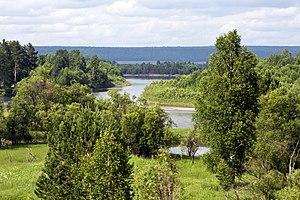
La Birioussa encore appelée Ona, est une rivière de Russie qui coule dans l'oblast d'Irkoutsk et le krai de Krasnoïarsk, en Sibérie orientale. Elle est avec la Tchouna, l'une des deux rivières dont l'union donne naissance à la Tasseïeva, dont elle est la composante gauche. C'est donc un sous-affluent de l'Ienisseï par la Tasseïeva, puis par l'Angara.